Managed lane

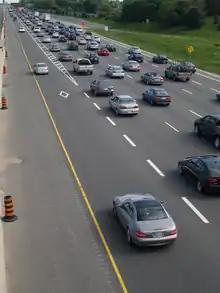
An HOV lane on Ontario Highway 404 incentivizes higher-occupancy vehicles by providing a quicker commute during peak hours

A managed lane is a type of highway lane that is operated with a management scheme, such as lane use restrictions or variable tolling, to optimize traffic flow, vehicle throughput, or both. Definitions and goals vary among transport agencies, but managed lanes are generally implemented to achieve an improved operational condition on a highway, such as improving traffic speed and throughput, reducing air pollution, and improving safety. Types of managed lanes include high-occupancy vehicle (HOV) lanes, high-occupancy toll lanes, express toll lanes, reversible lanes, and bus lanes. Most managed lane facilities are located in the United States and Canada, although HOV and bus lanes can be found in many other countries; outside of the US and Canada, many countries use active traffic management that manage all lanes of a highway.